History of Hertfordshire

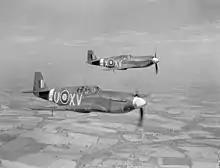
Mustang Is of No. 2 Squadron RAF operating from Sawbridgeworth

The first branch railway line in England was the Aylesbury one, which opened in 1839. It had a station in Hertfordshire, at Marston Gate. Another rail line grew out from London towards Cambridge, reaching Broxbourne in 1840, Harlow in 1841, and Bishops Stortford in 1842. A branch to Hertford opened in 1843. The first Hatfield train crash took place on Boxing Day, 1870. The London Underground rail line reached Rickmansworth in 1887.